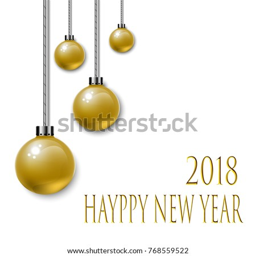
new year 's golden glass balls on a white background